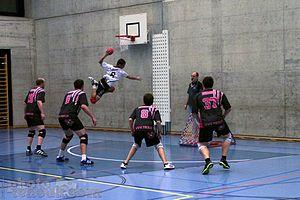
Match de championnat Vdr-Chambésy Saison 12-13 LNA